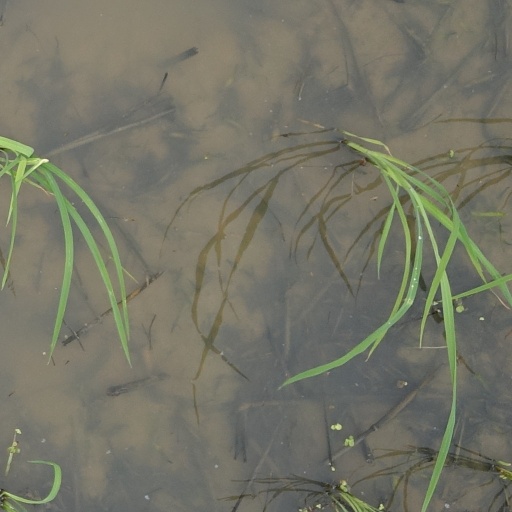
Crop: rice